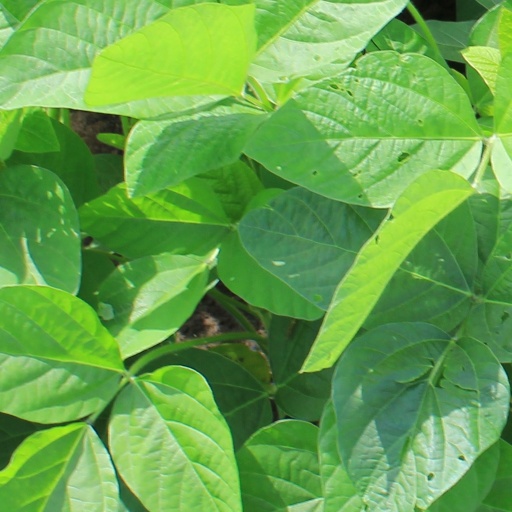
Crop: soybean